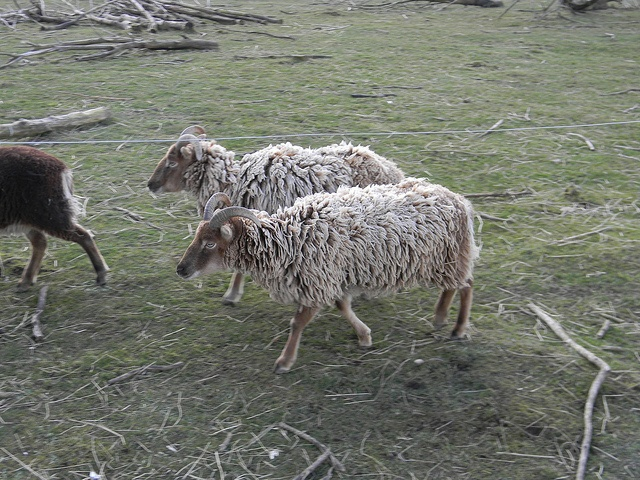
A couple of sheep walking on top of lush green grass.
Two goats walking in a field on sticks.
Two sheep in a messy field of grass during the day.
Two animals following another animal on the grass.
Sheep are walking along a grassy field.